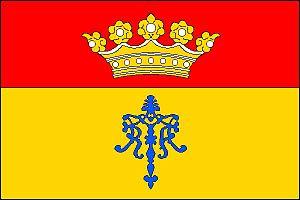
Vranov est une commune du district de Brno-Campagne, dans la région de Moravie-du-Sud, en Tchéquie. Sa population s'élevait à 767 habitants en 2017.